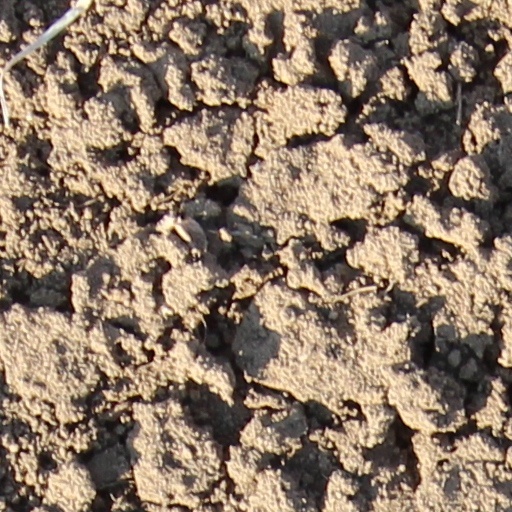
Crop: wheat